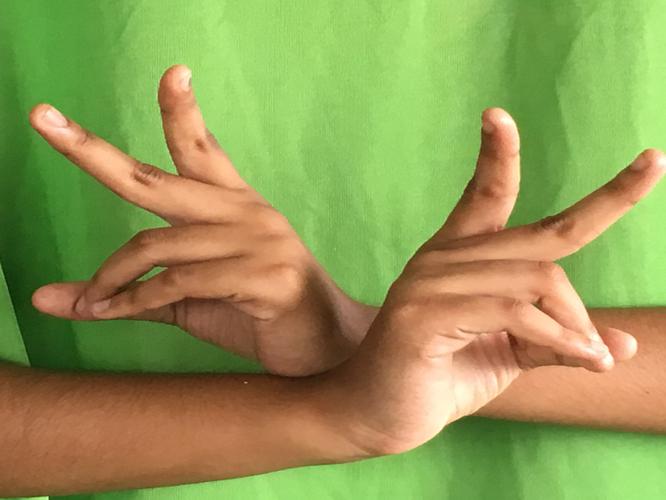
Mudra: Kartariswastika
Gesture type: double_hand